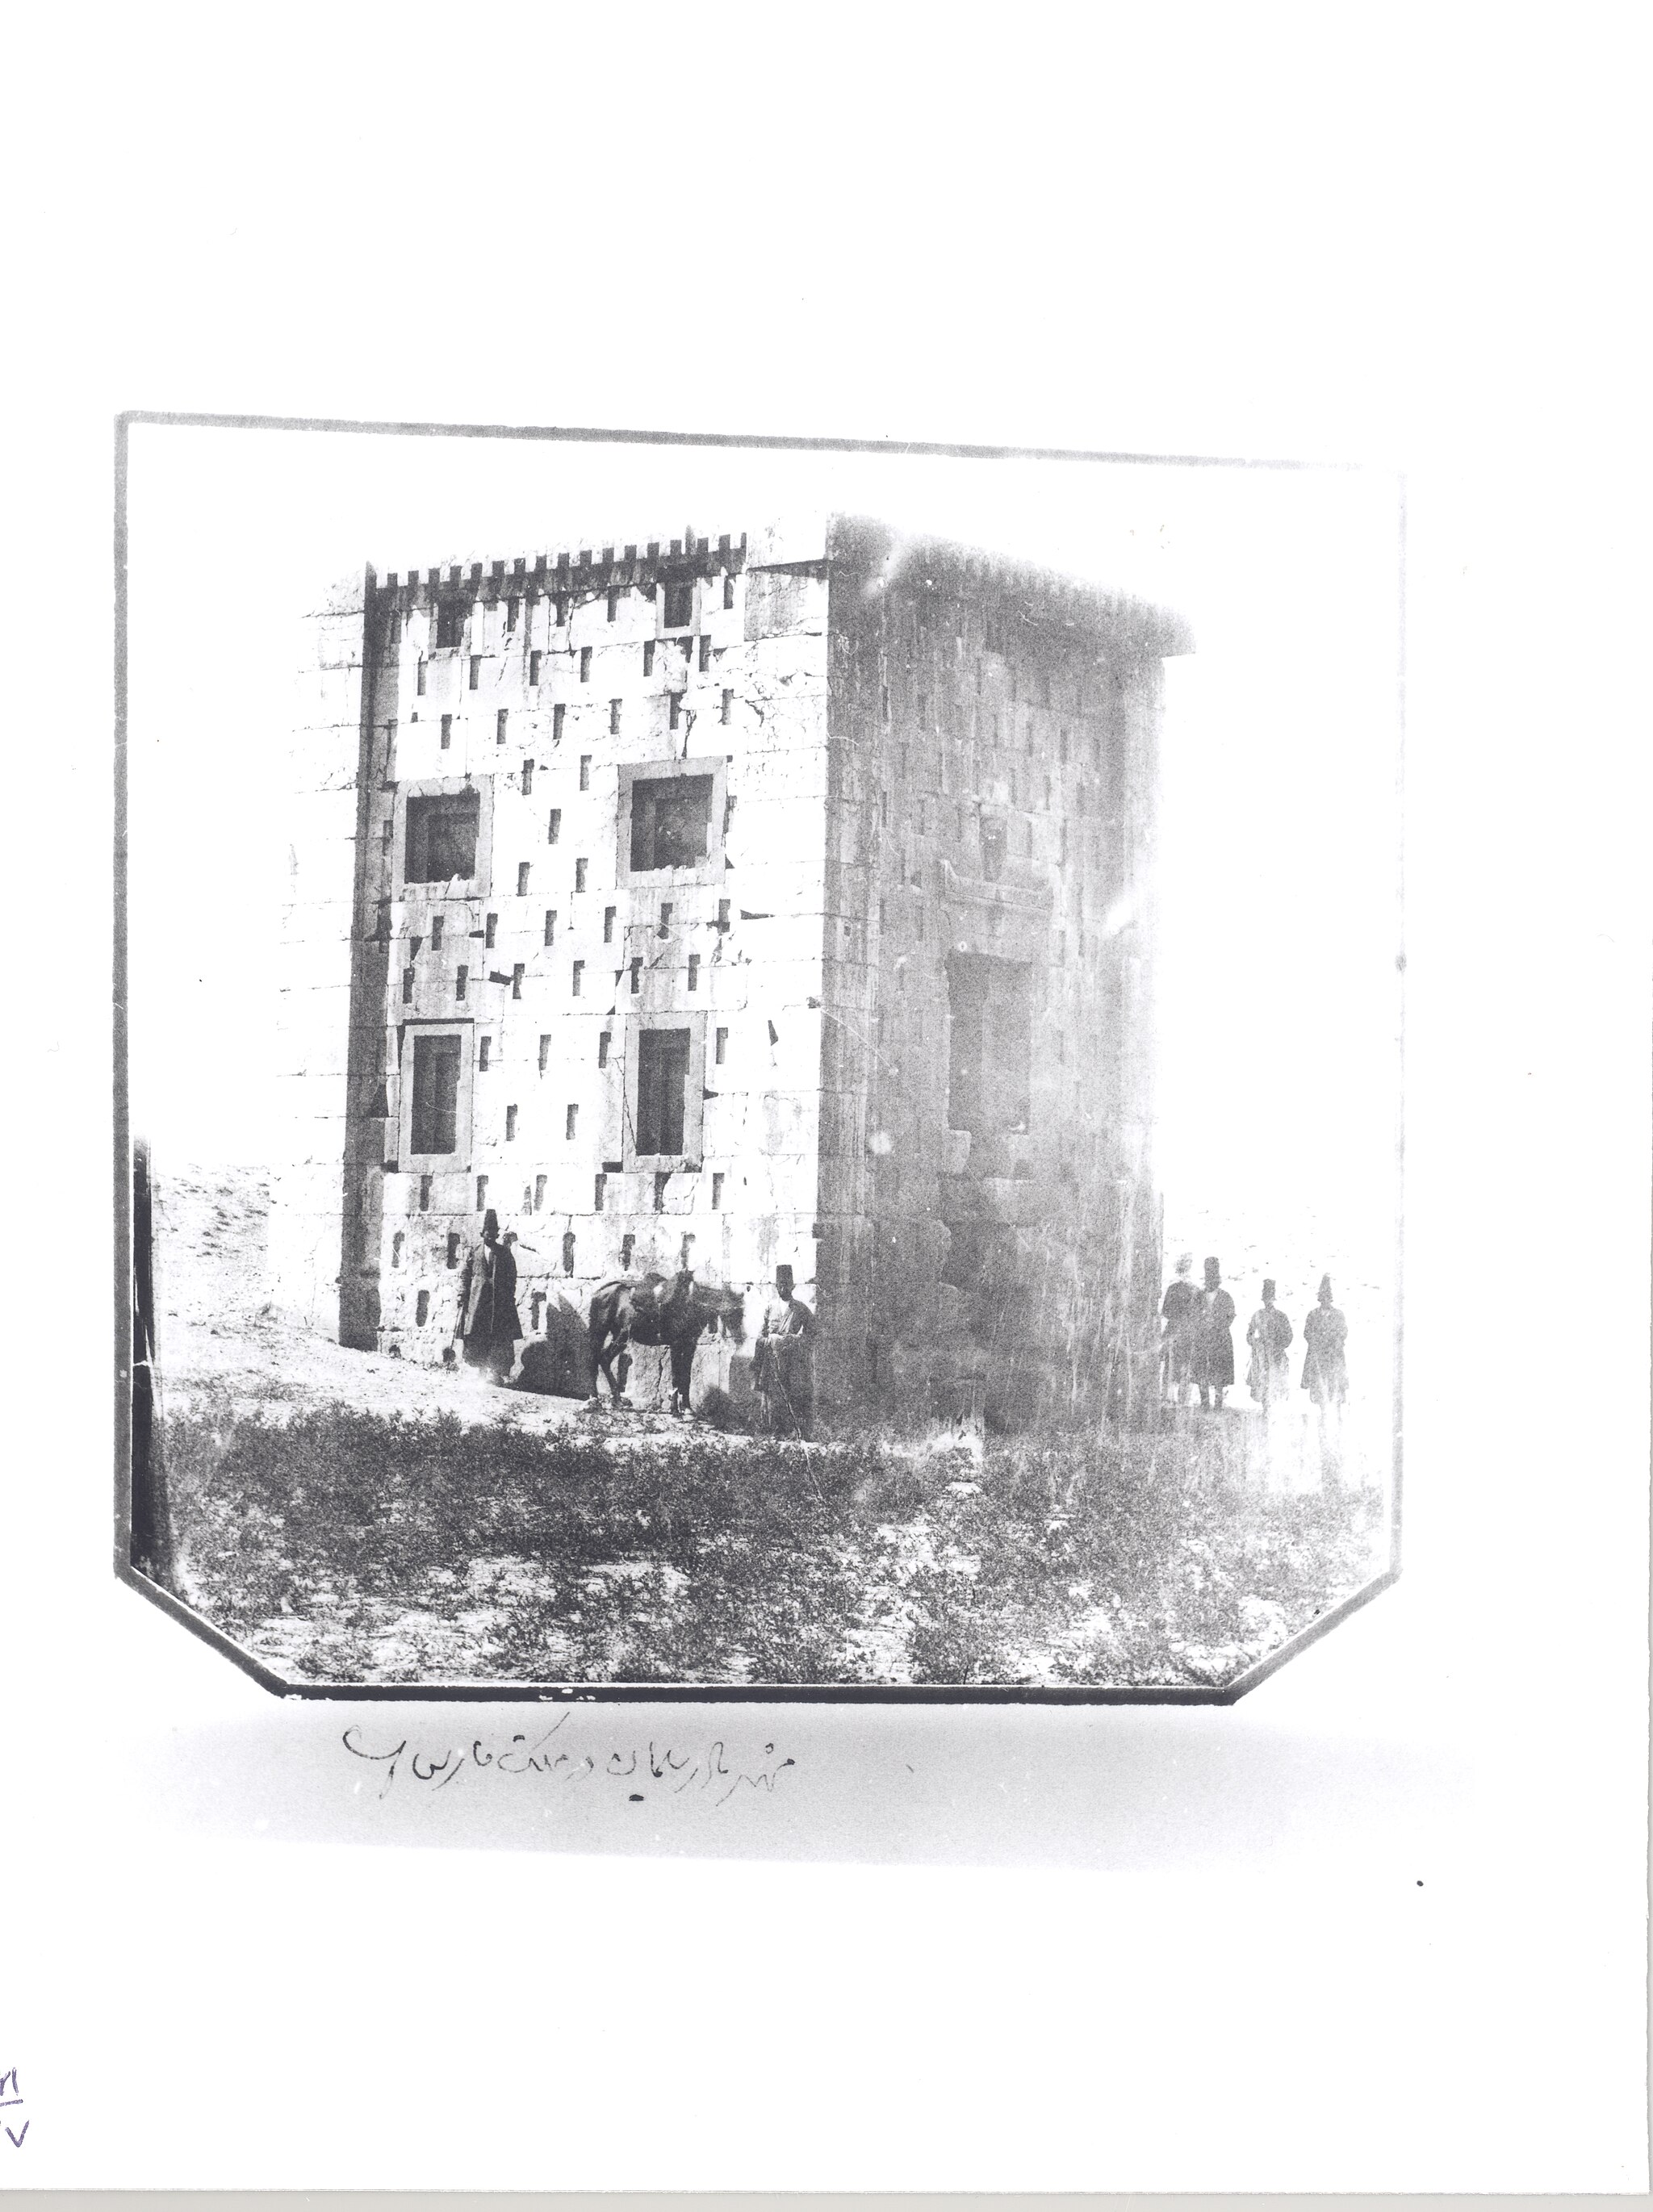
Title: Golestan Palace Album No. 161-27
Categories: Ka'ba-ye Zartosht, PD Iran, Template Unknown (other), Album No. 161 in the Golestan Palace Library